Chasia Bornstein-Bielicka

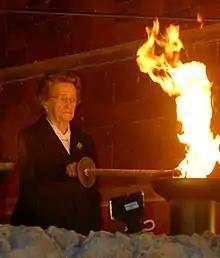
The opening ceremony of the holocaust memorial day, at "Yad Vashem" in Jerusalem. in the photo, holocaust survivor Hasia (Belizka) Burnstein lighting a memorial torch.

Bornstein-Bielicka was born in Grodno, Poland in January 1921 as the second daughter of a family of four children. Her father, Yehuda Biletzky, owned a soft drink factory and did accounting and her mother Deborah worked as a factory worker and opened a small grocery store from the window of their house to help support the household.